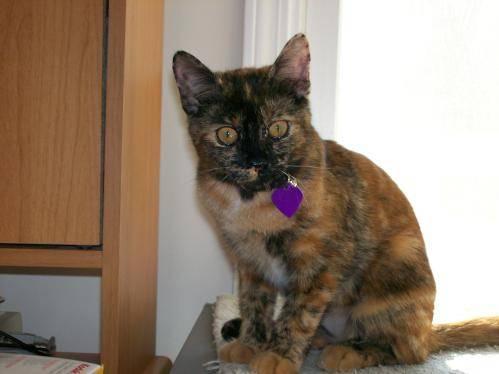
cat